SIIMA Award for Best Actor – Telugu

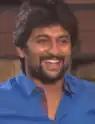
The 2023 recipient: Nani

SIIMA Award for Best Actor – Telugu is presented by Vibri media group as part of its annual South Indian International Movie Awards, for the best acting done by an actor in Telugu films. The award was first given in 2012 for films released in 2011. Mahesh Babu is the most nominated with 8 nominations and most awarded, winning four times.